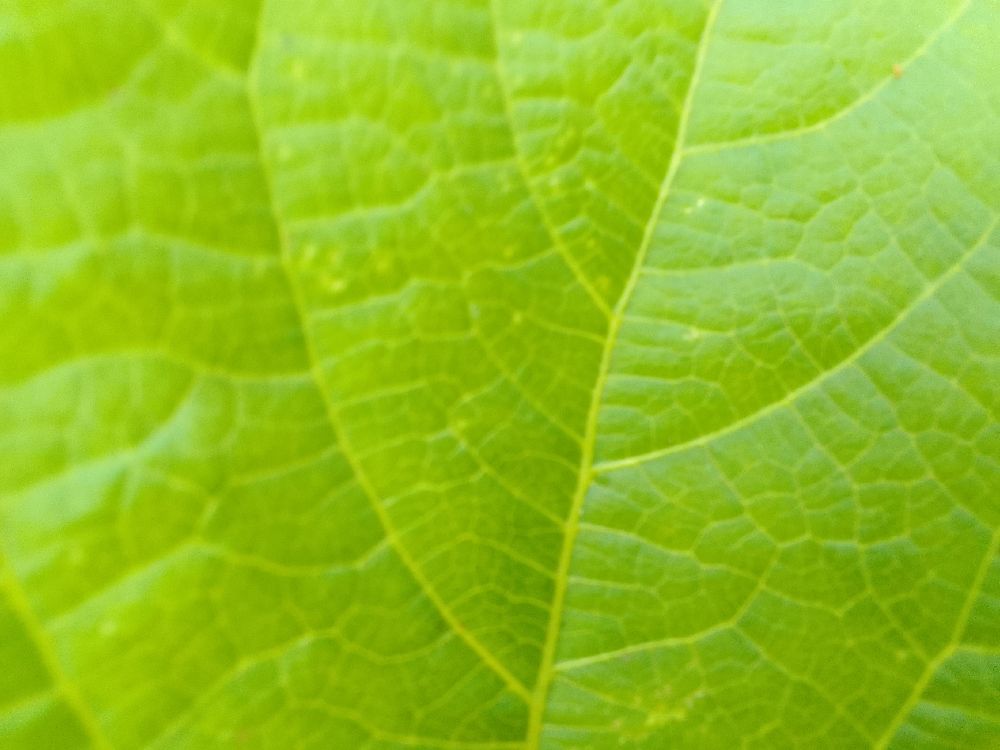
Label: healthy